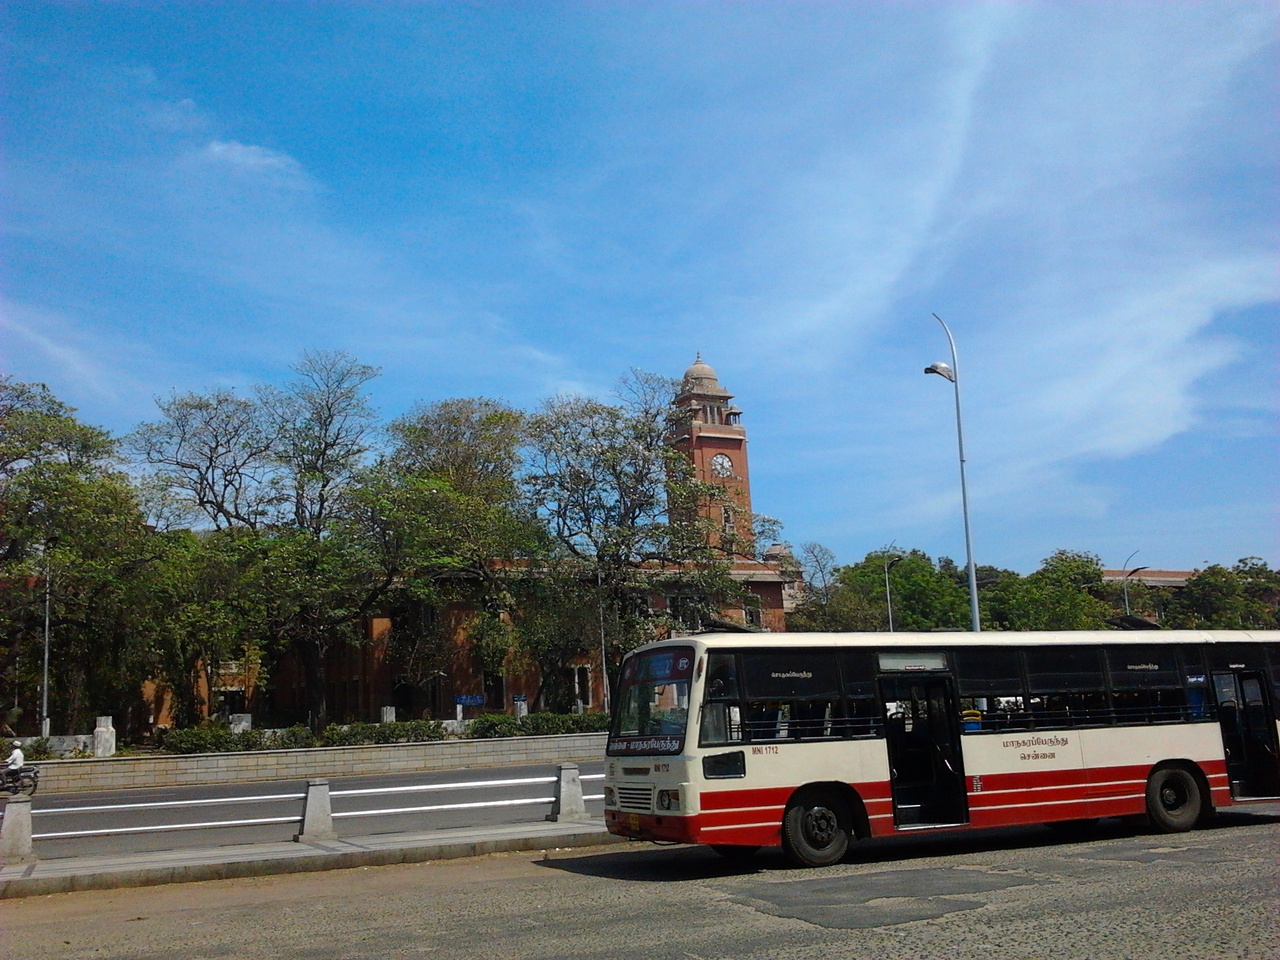
Chennai Metropolitan Transport Corporation's deluxe bus from Ashok Leyland parked at the Anna Square Bus stand.